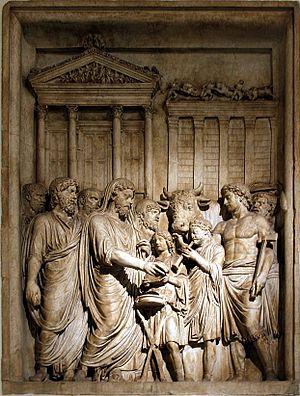
La musique de la Rome antique est beaucoup moins bien connue que la musique de la Grèce antique, sur laquelle beaucoup de sources subsistent. On a par exemple pu déchiffrer une quarantaine de partitions dans la notation musicale grecque, et les théories musicales de Pythagore et d'Aristoxène sont bien documentées. À l'inverse, peu de choses ont survécu sur la musique de la Rome antique.